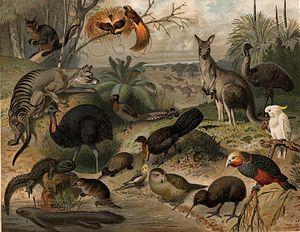
Le terme faune désigne l'ensemble des espèces animales présentes dans un espace géographique ou un écosystème déterminé, à une époque donnée.